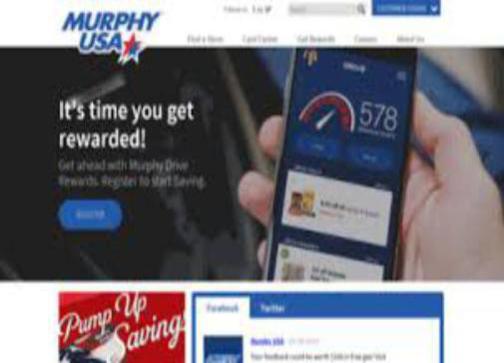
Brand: murphyusa
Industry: Others